2019–20 Pac-12 Conference men's basketball season

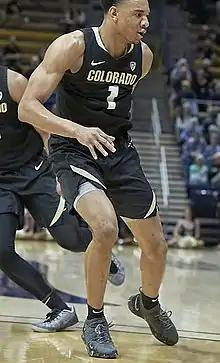
Tyler Bey

"The Pac-12 moved to seasonal Academic Honor Rolls, discontinuing sport-by-sport teams, starting in 2019-20"